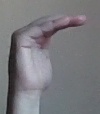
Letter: haa